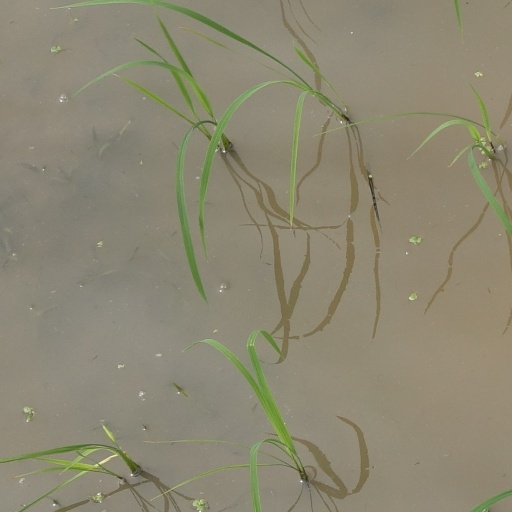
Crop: rice